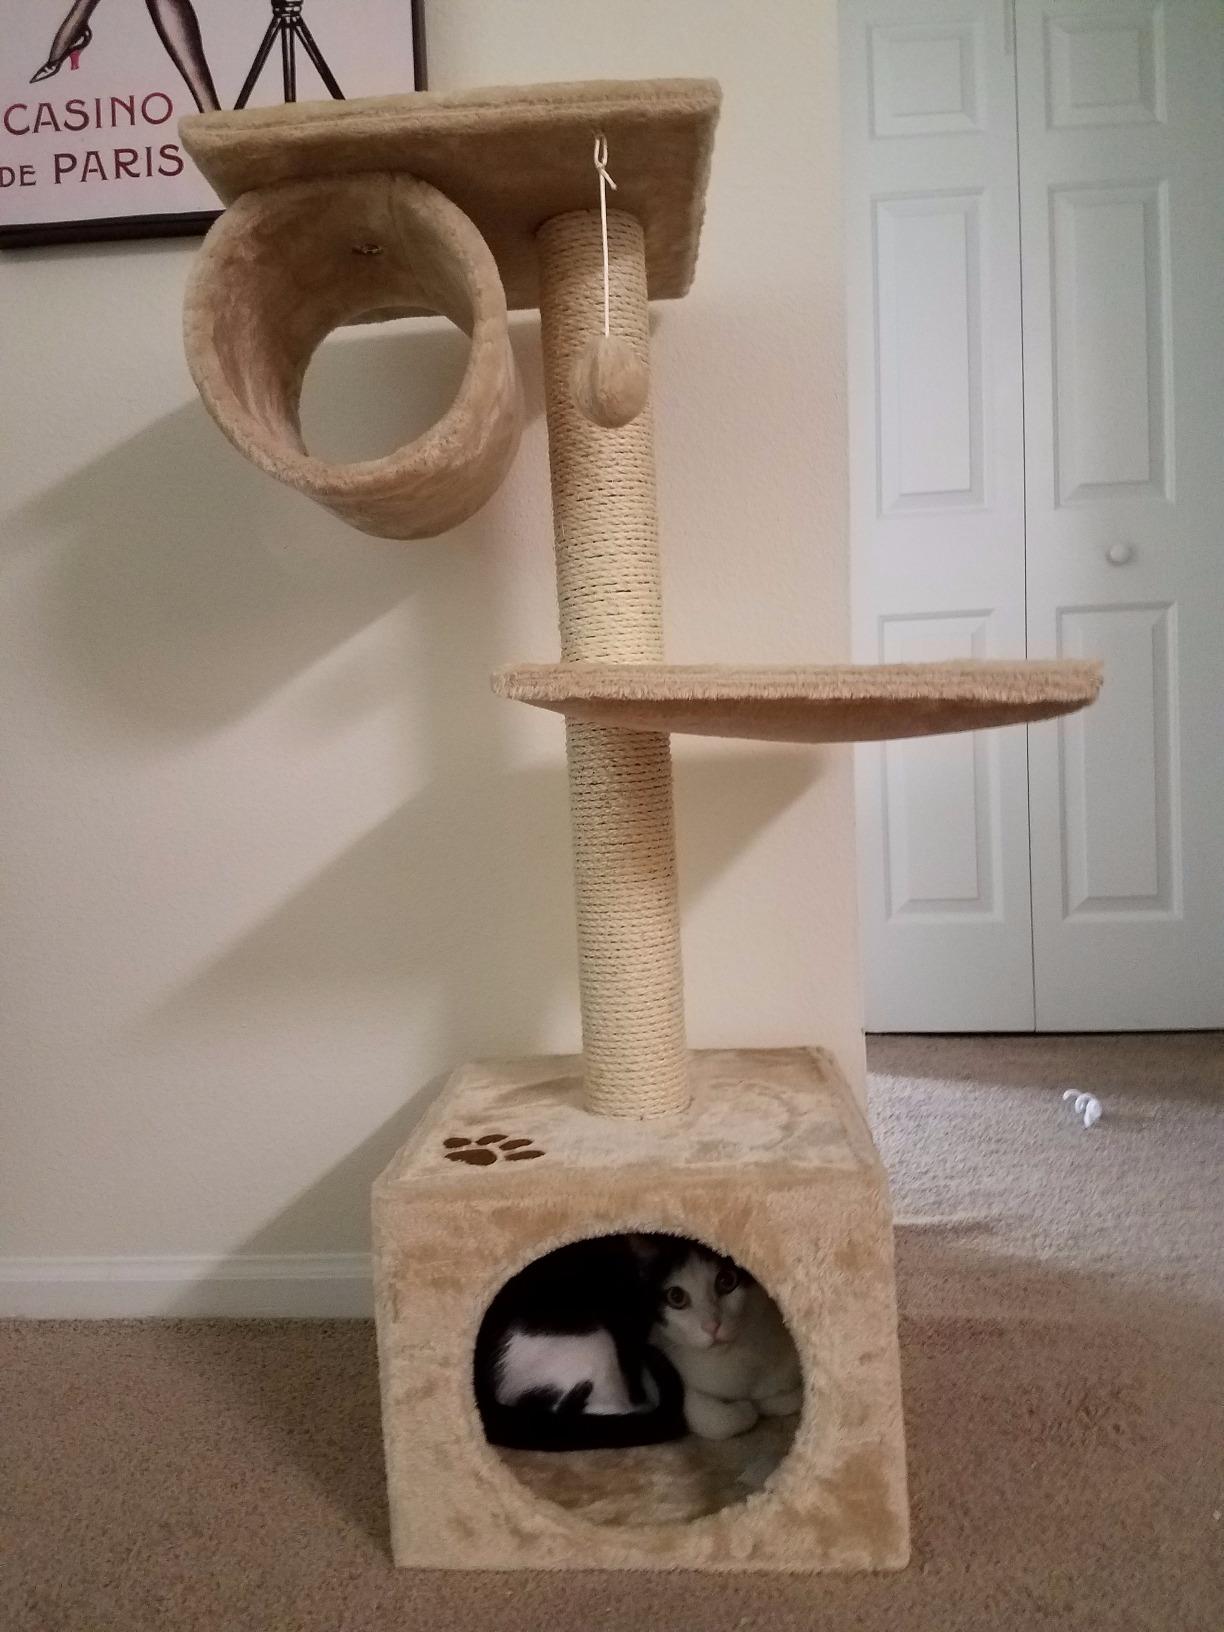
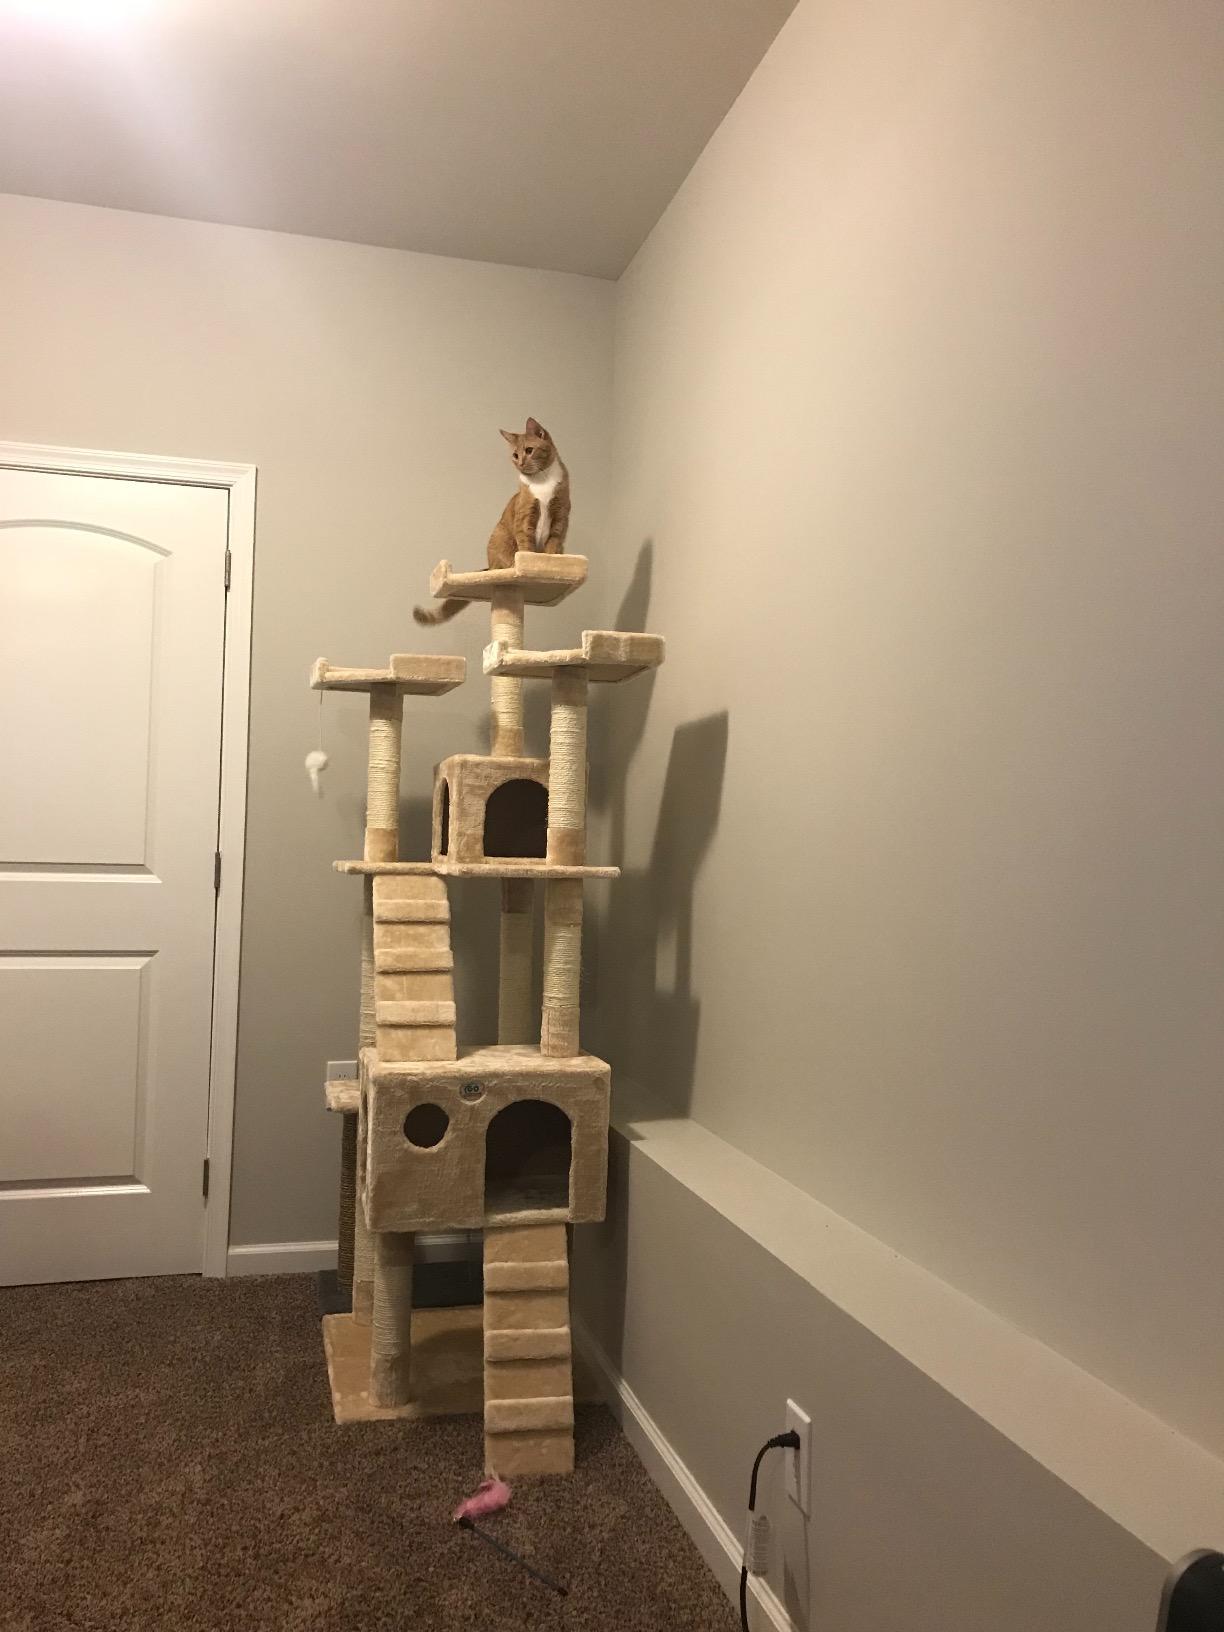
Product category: items_cat tree
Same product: no